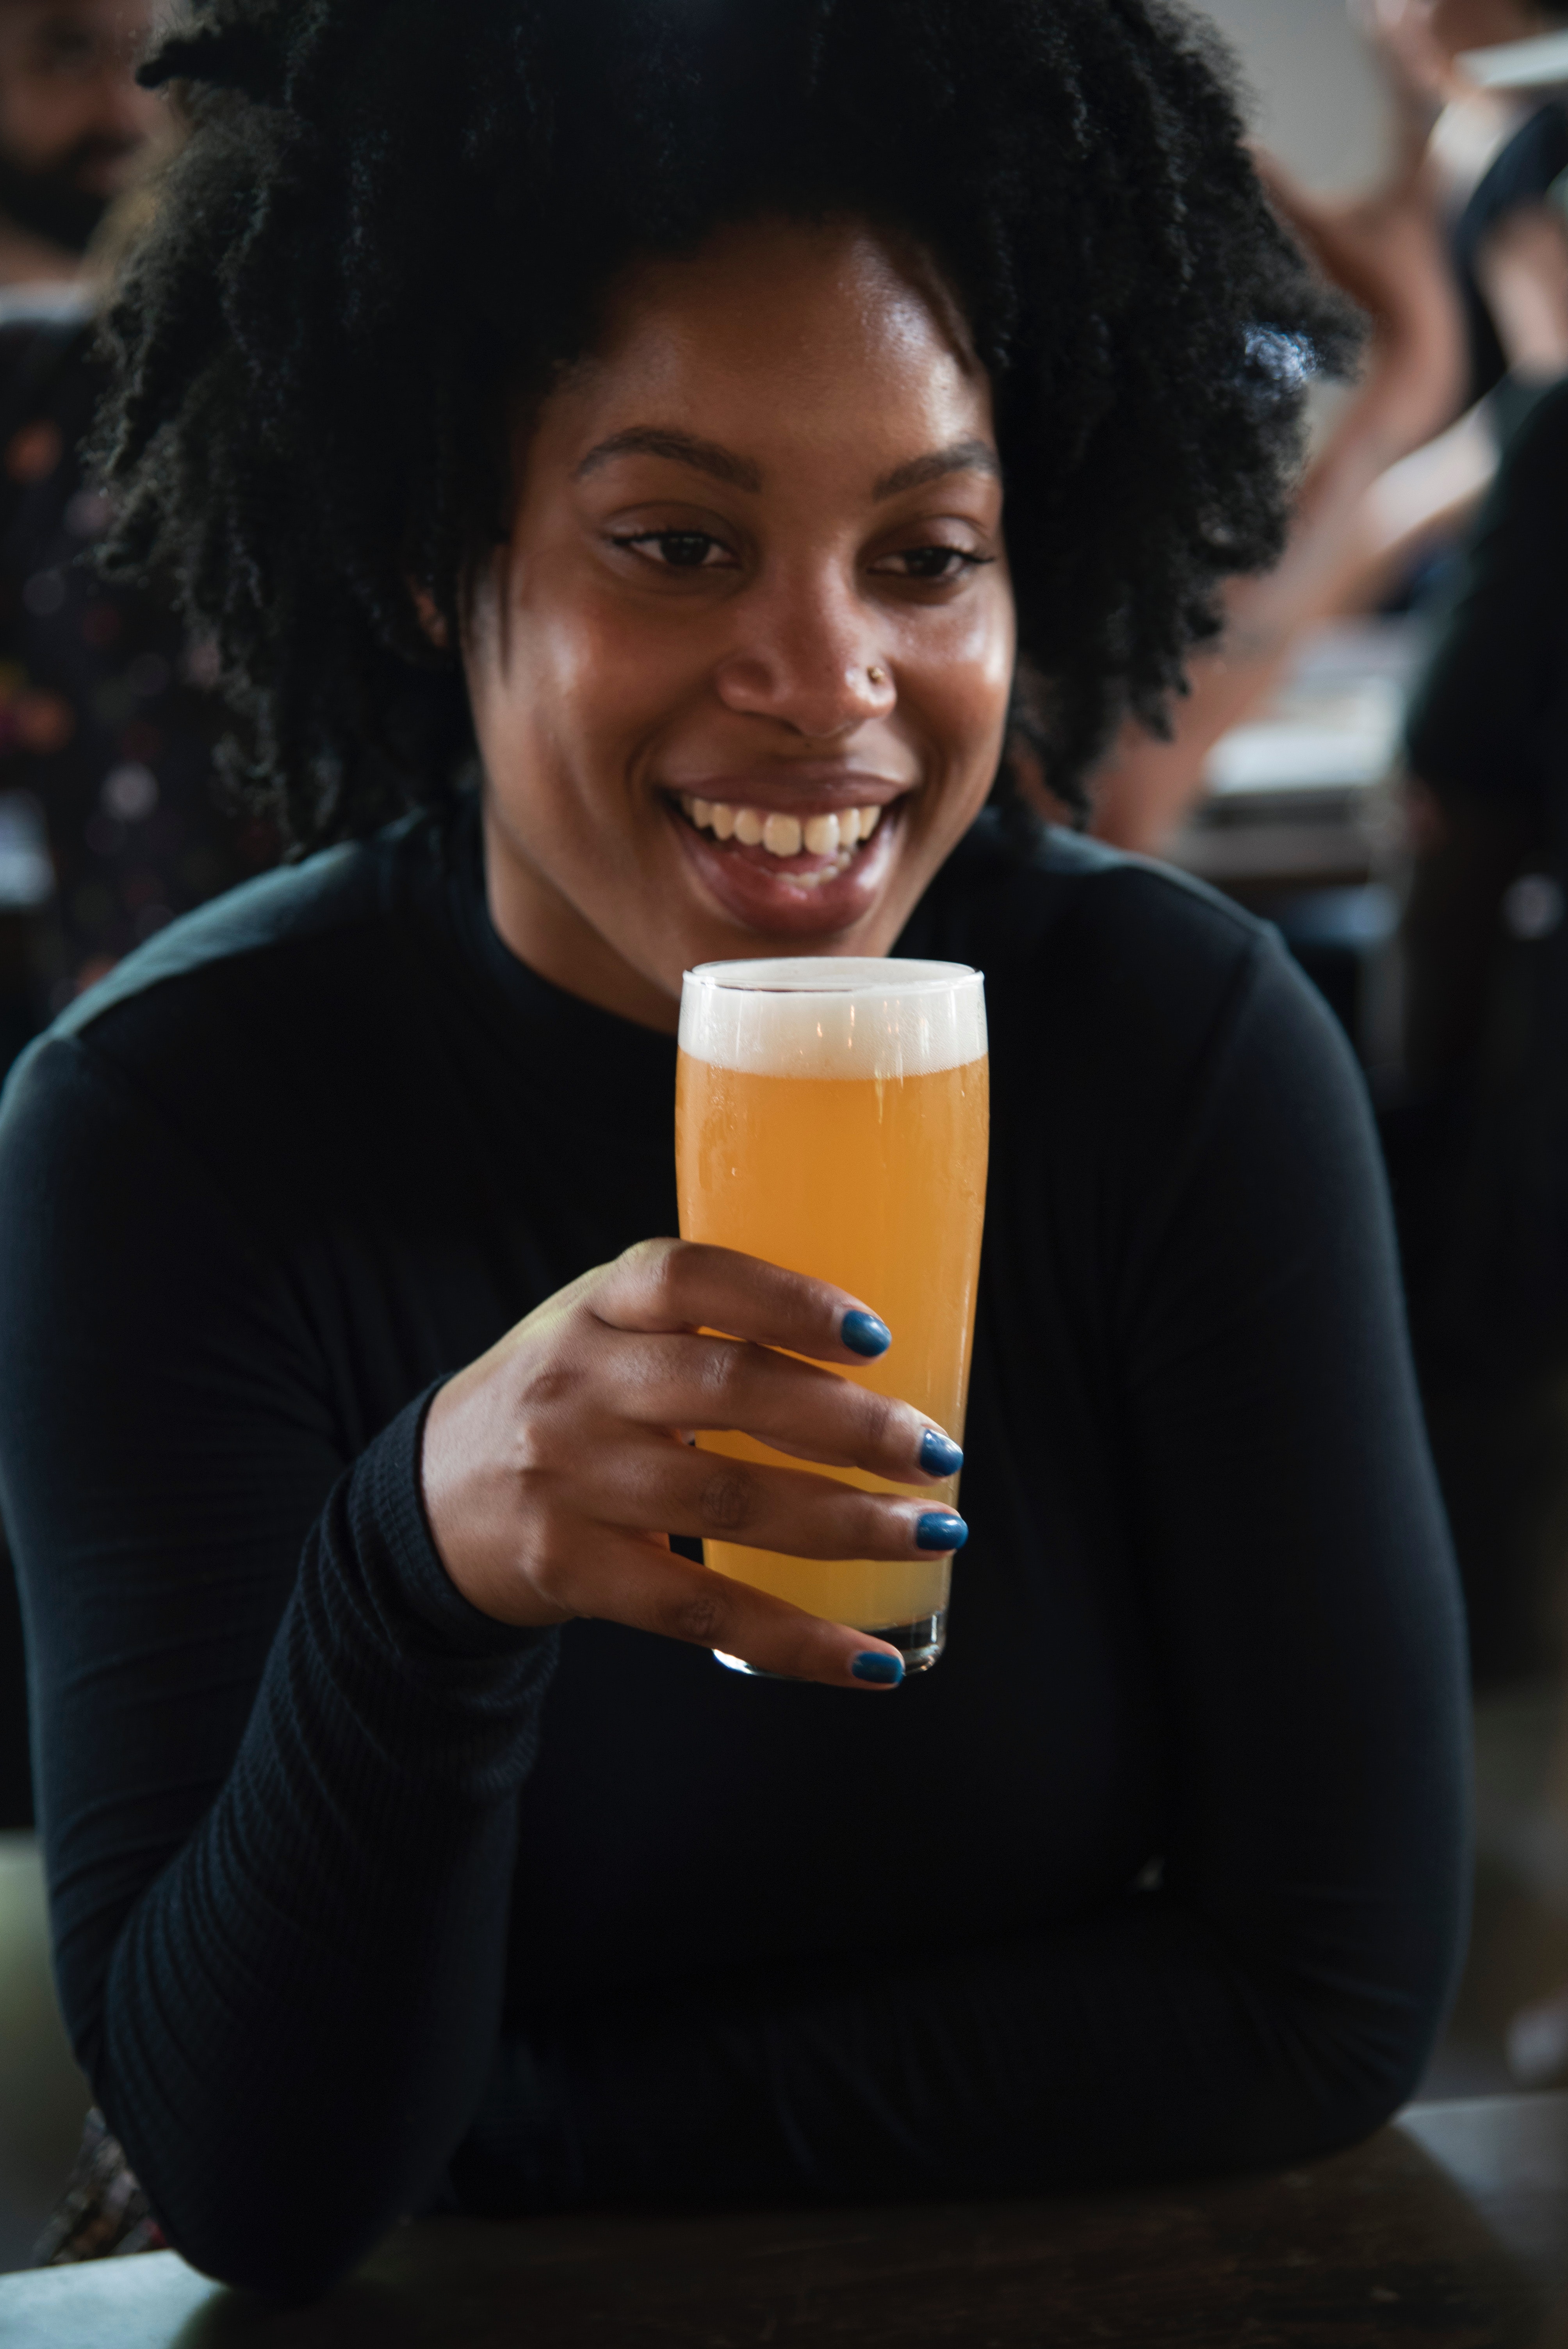
drink, hairstyle, beer, alcohol, drinking, pint glass, smile, black hair, distilled beverage, liqueur